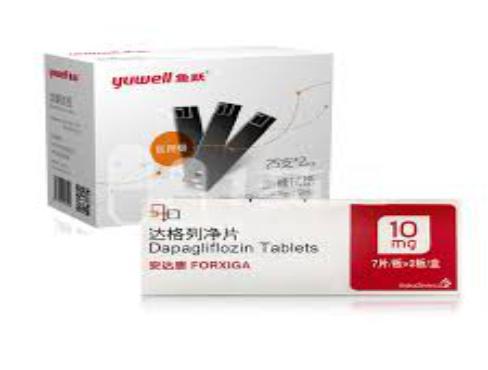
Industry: Medical